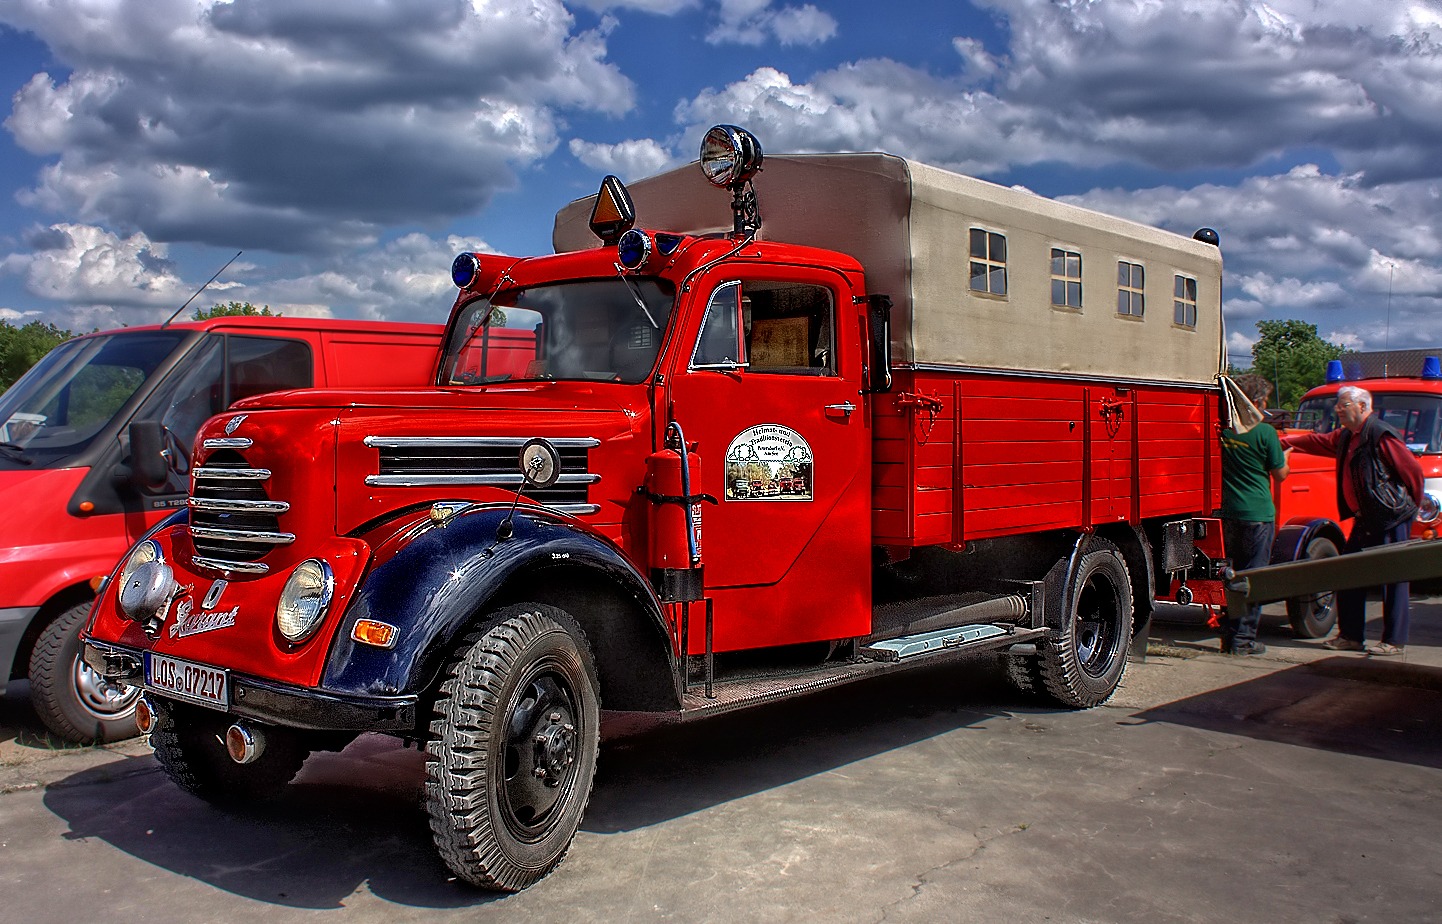
car, transport, truck, vehicle, fire, motor vehicle, emergency service, hdr, fire department, oldtimer, classic, antique car, pickup truck, land vehicle, fire apparatus, emergency vehicle